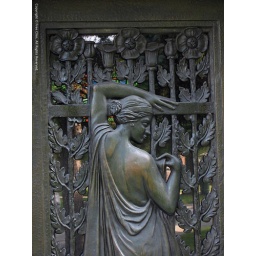
Stained glass window in the back wall of this mausoleum.